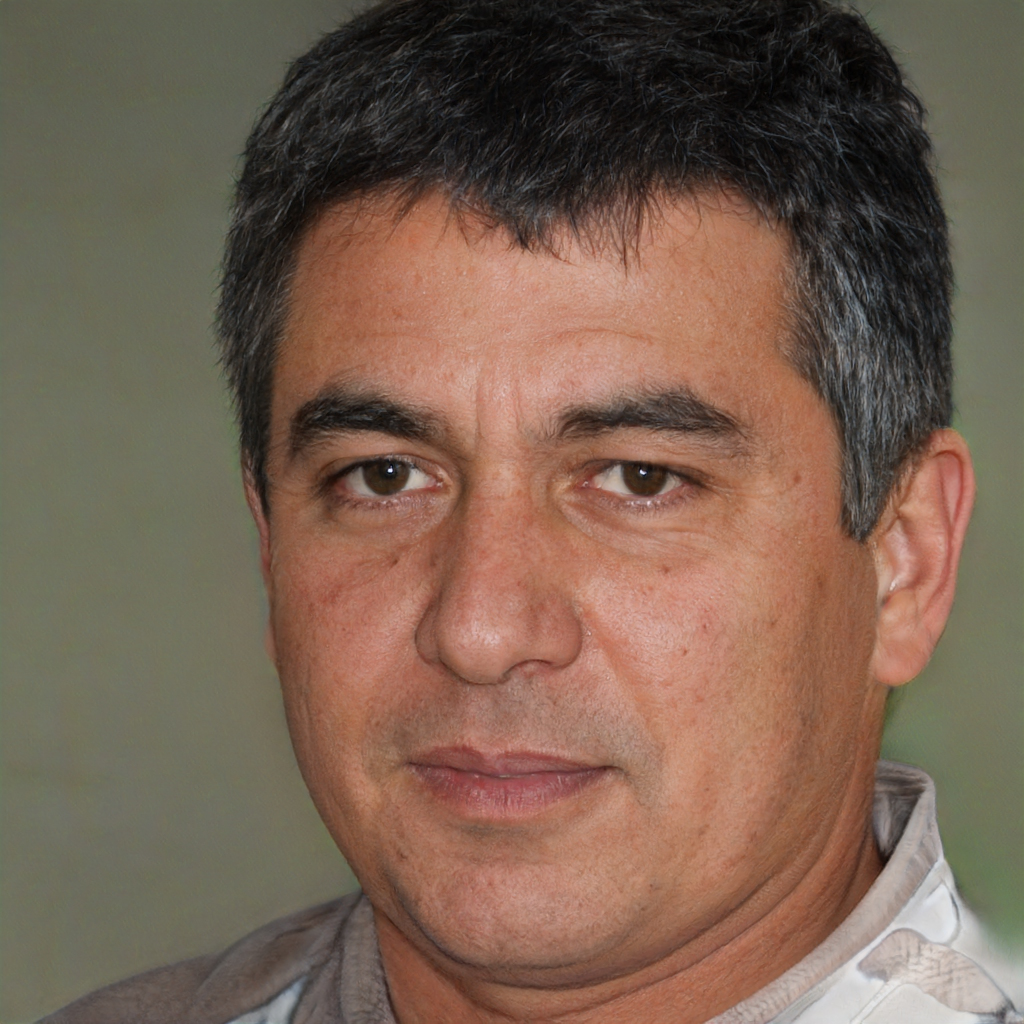
Gender: Male